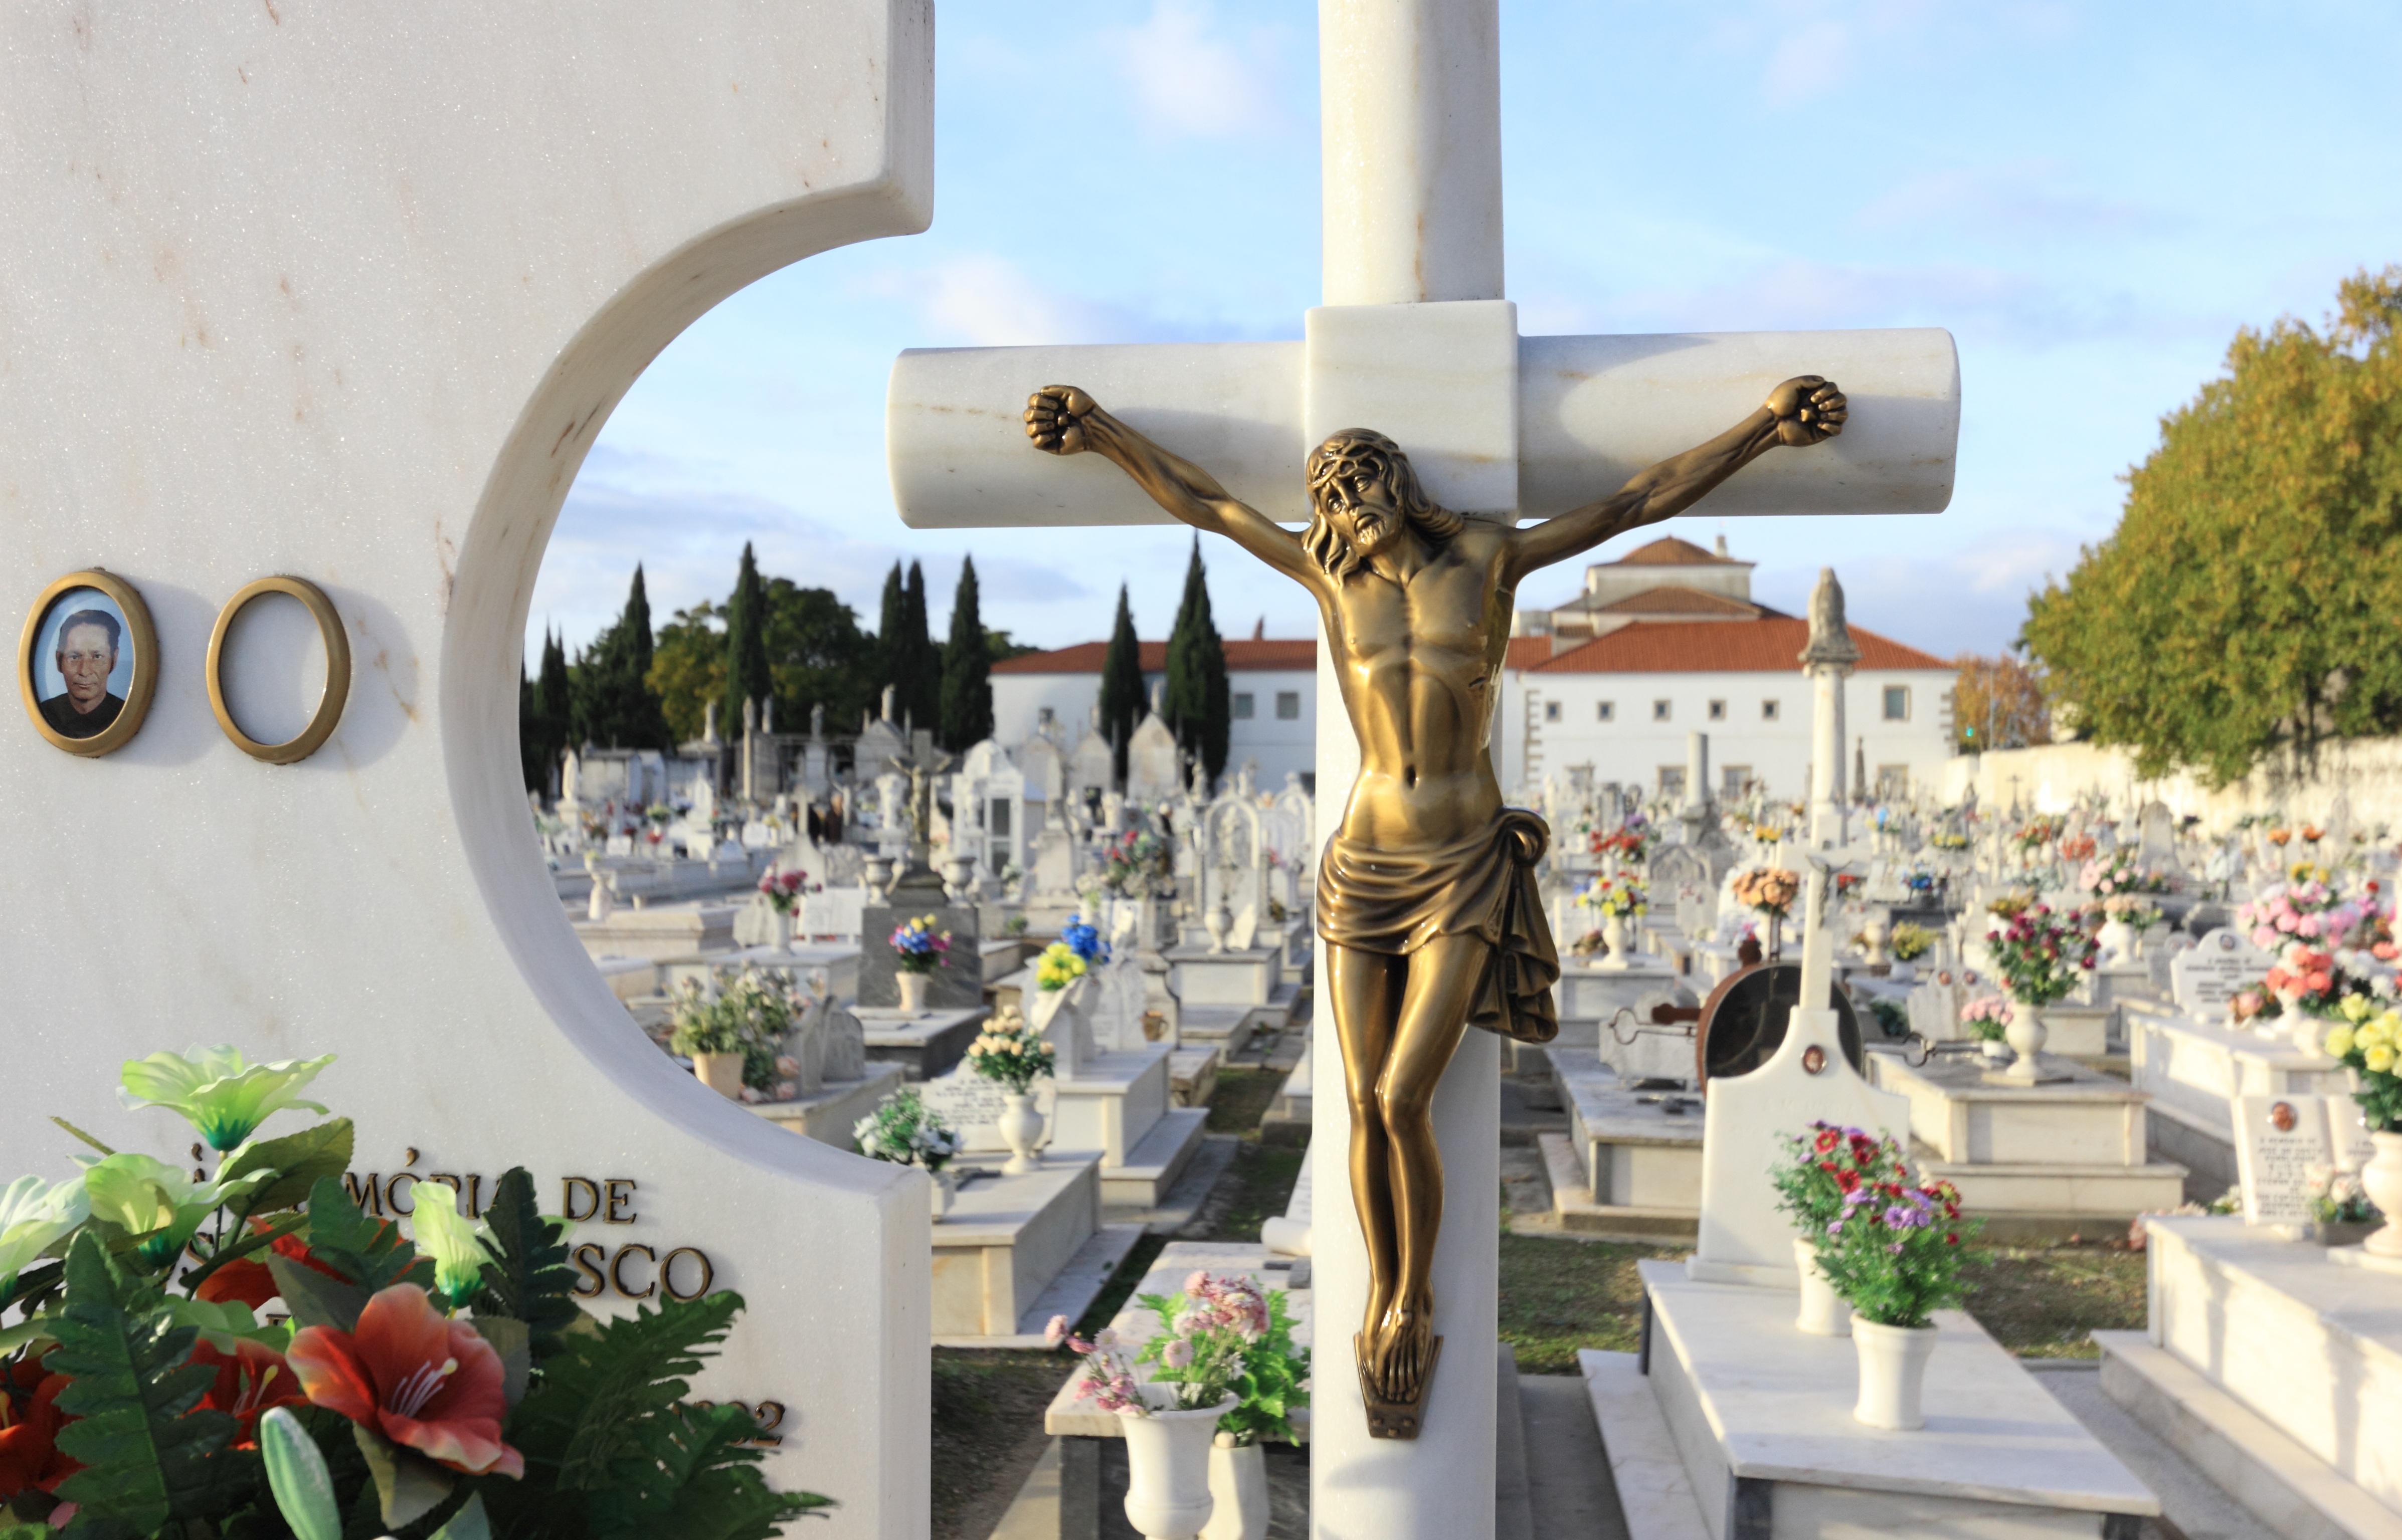
monument, cross, cemetery, grave, graveyard, rip, portugal, ornaments, evora